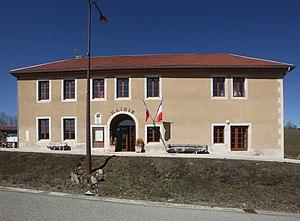
Fourcatier-et-Maison-Neuve est une commune française située dans le département du Doubs en région Bourgogne-Franche-Comté.